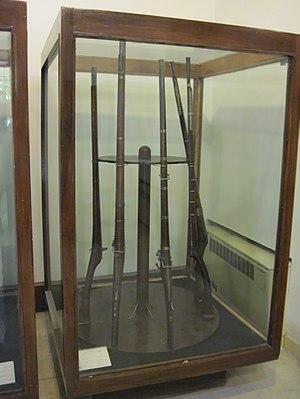
L'histoire militaire de l'Iran couvre 2 500 ans. Jusqu'en 1935, l'Iran est connu sous le nom de Perse.